Progress D-27

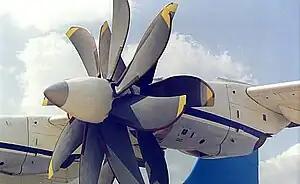
Progress D-27 propfan engine installed on an Antonov An-70 military airlifter at the 1997 MAKS Air Show.

The Progress D-27 is a three-shaft propfan engine developed by Ivchenko Progress, and manufactured by Motor Sich in Ukraine. The gas generator was designed using experience from the Lotarev D-36 turbofan. The D-27 engine was designed to power more-efficient passenger aircraft such as the abandoned Yakovlev Yak-46 project, and it was chosen for the Antonov An-70 military transport aircraft. As of 2019, the D-27 is the only contra-rotating propfan engine to enter service.